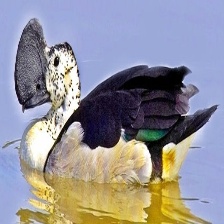
Species: KNOB BILLED DUCK
Scientific name: SARKIDIORNIS MELANOTOS
ImageNet parent category: drake